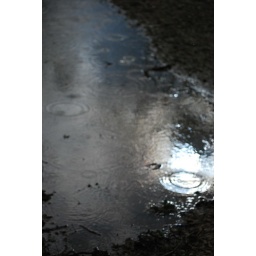
raining down in a mirror sky